Revenue stamps of the Philippines

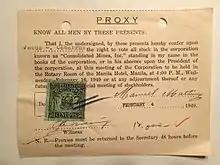
A 1947 Republic of the Philippines Documentary Revenue 50 Centavos used on a 1949 Proxy document.

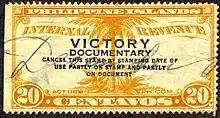
A 20c revenue stamp of the Philippines.

Governing authorities in the Philippines have issued a variety of stamps for internal revenue taxes and other fiscal taxes since 1856. Prior to 1856, internal revenues were collected via stamped paper. Revenue stamps for the Philippines were issued by the Spanish East Indies government (1856–1898), the revolutionary government of the First Philippine Republic (1898–1901), the Insular Government of the United States (1901–1935), the government of the Commonwealth of the Philippines (1935–42, 1945–46), the Philippine Executive Commission (1942–44) and the Republic of the Philippines (1946–present).